Robert Jean Antoine de Franquetot de Coigny

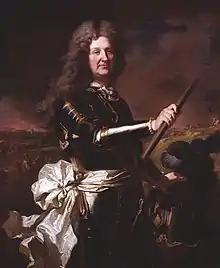

He was the son of Jean Antoine de Franquetot, Comte de Franquetot, who died on July 2, 1652, at the battle of the Faubourg Saint Antoine.